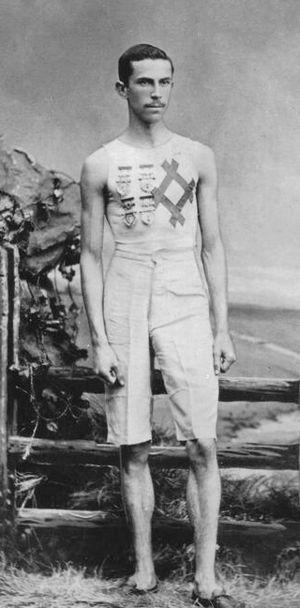
Laurence Eugene Myers dit Lon Myers ou encore L. E. Myers est un athlète américain, spécialiste de nombreuses disciplines allant du sprint au demi-fond. À un moment ou à un autre de sa carrière, Myers a détenu tous les records américains et ce du 50 yd au mile. Sur son épreuve fétiche, le 440 yd, sur laquelle il est rarement battu, il fait passer son record personnel de 55 s en 1878 à 48 s 3/5 en 1881, devenant également le premier homme à courir en moins de 50 secondes. À son époque, il a couru plus de 440 yd en moins de cinquante secondes et plus de 880 yd en moins de deux minutes que tous les athlètes amateurs et professionnels réunis. En dépit d'une santé fragile et déclinante en fin de carrière, il parvient à dominer les meilleurs athlètes britanniques de l'époque, à l'image de Walter George, sur des distances pourtant considérées comme leur chasse gardée. Lon Myers est perçu par les spécialistes comme l'un des plus grands athlètes du XIXᵉ siècle.